1993 Greek Super Cup

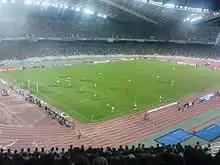
Athens Olympic Stadium.

This was the fifth Greek Super Cup held at the Athens Olympic Stadium, after 1987, 1988, 1989 and 1992.